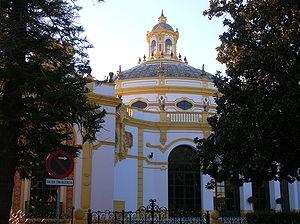
Séville est une ville du Sud de l’Espagne, capitale de la province de Séville et de la communauté autonome d’Andalousie.
L'Exposition ibéro-américaine de 1929 se tient à Séville du 9 mai 1929 au 21 juin 1930. Elle est un des événements les plus importants du XXᵉ siècle pour la capitale andalouse. L'inauguration, prévue à l'origine pour le 1ᵉʳ avril 1911, est plusieurs fois repoussée pour des raisons politico-économiques, notamment à cause de la dictature de Miguel Primo de Rivera et de la Première Guerre mondiale.
Le théâtre Lope de Vega est une salle de théâtre située dans la ville espagnole de Séville, en Andalousie. Construit à l'occasion de l'Exposition ibéro-américaine de 1929 pour servir d'écrin au casino et au théâtre de la manifestation, il est aujourd'hui exclusivement consacré aux arts du spectacle, et notamment à la représentation d'œuvres du répertoire classique espagnol.